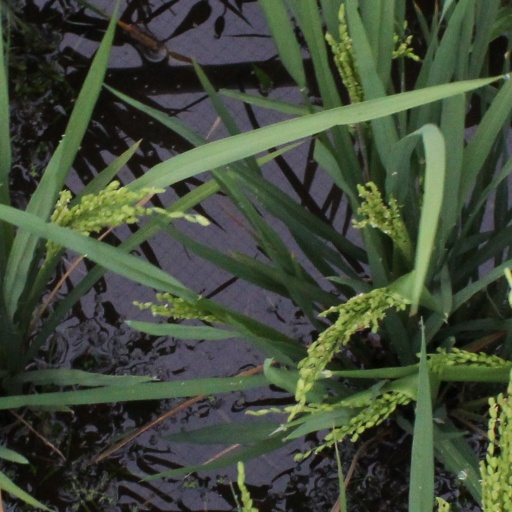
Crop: rice